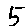
Label: 5